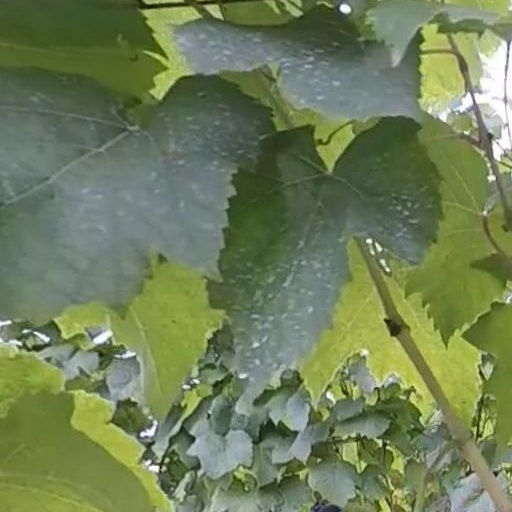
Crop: grape